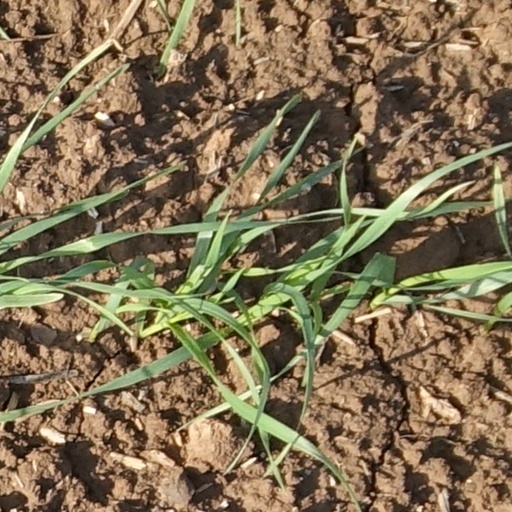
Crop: wheat